Kapro

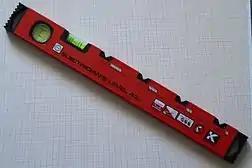
Kapro spirit level

Kapro Industries Ltd is a global developer and manufacturer of hand tools for the professional and DIY markets.